Cressing railway station

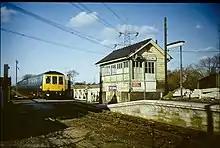
Cressing signal box in 1976, before electrification

All services at Cressing are operated by Greater Anglia using EMUs.